Kitchen knife

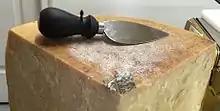
A Parmesan knife, featuring a short, stubby blade.

The edge of a knife gradually loses its sharpness, which can be restored by sharpening. For many types of knives (e.g., butter knives) this is not relevant. Knives with smooth edges can be sharpened by the user; knives with any form of serrated edge should ideally be sharpened with specialist equipment, although the useful life of a serrated knife can be extended by simple sharpeners, even if they damage the edge.